Doug Everingham

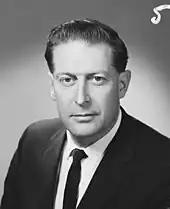
Everingham in 1968

Everingham's first attempt at entering politics came in 1963 when he unsuccessfully ran as the Australian Labor Party candidate in the seat of Dawson but was defeated by the Country Party's George Shaw.